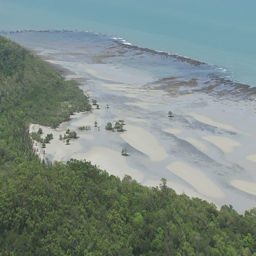
aerial view of the beach and forested coast